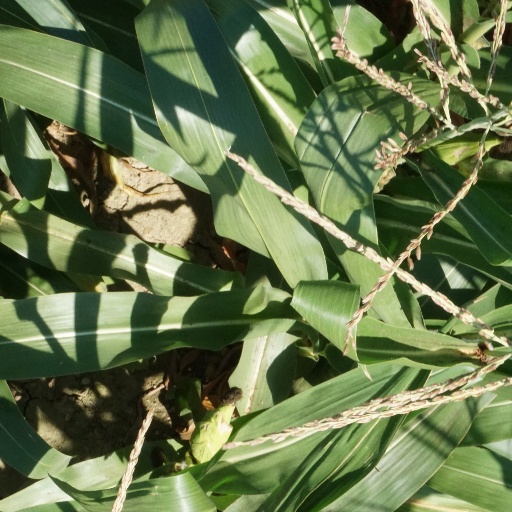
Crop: maize; corn